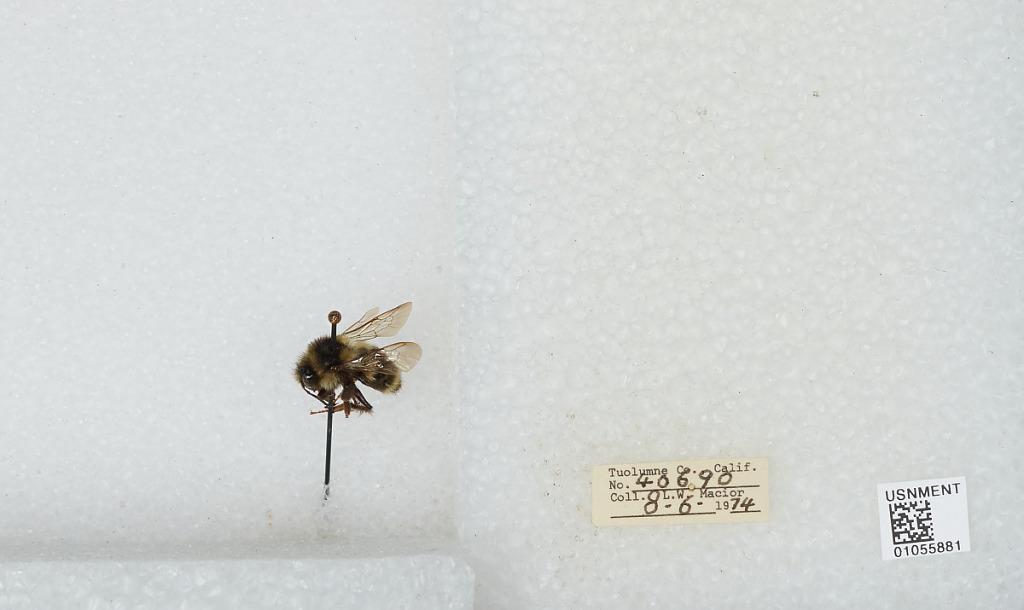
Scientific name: Bombus bifarius nearcticus
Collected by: L. Macior
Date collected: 1974-8-6
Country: United States
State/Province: California
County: Tuolumne
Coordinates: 38.02, -119.93